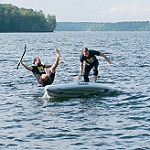
Label: sea